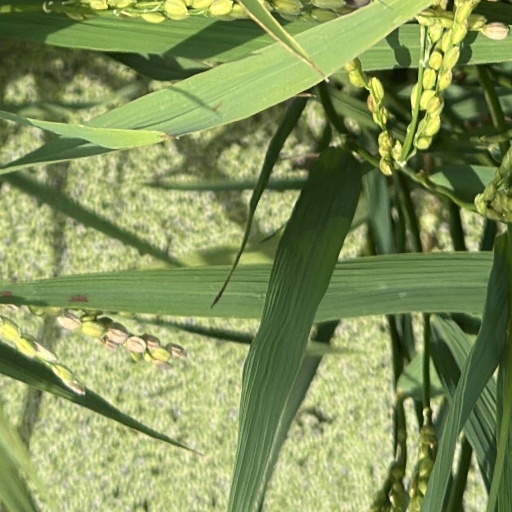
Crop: rice